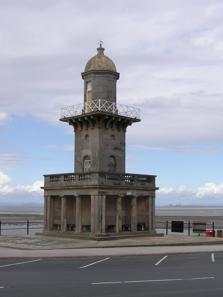
Building: Beach Lighthouse, Fleetwood
Country: Unknown
Year built: 1840
Sandstone lighthouse in Fleetwood, Lancashire, England Lighthouse Beach Lighthouse Range Front The Beach Lighthouse, Fleetwood Location Fleetwood Lancashire England United Kingdom OS grid SD3383848518 Coordinates 53°55′43″N 3°00′32″W / 53.928554°N 3.009025°W / 53.928554; -3.009025 Tower Constructed 1840 Construction sandstone tower Height 13 metres (43 ft) Shape square tower with octagonal lantern rising from a colonnaded 1-storey building Operator Port of Fleetwood Heritage Grade II listed building Light Focal height 14 metres (46 ft) Range 6 nautical miles (11 km) Characteristic Fl G 2s. light aligns with Upper Light guides shipping down Wyre Channel Listed Building – Grade II Official name Lower Lighthouse Designated 26 April 1950 Reference no. 1362180 The Beach Lighthouse (also known as the Lower Light ) is a 44-foot (13 m) tall sandstone lighthouse in Fleetwood , Lancashire , England. History The lighthouse was designed in 1839 by Decimus Burton and Capt H.M. Denham .  Burton had been commissioned three years previously by Sir Peter Hesketh Fleetwood as the architect of the new town of Fleetwood. Unusual for a lighthouse, it is in neoclassical style with a square colonnaded base, square tower, and octagonal lantern and gallery. The Lower Light stands on Fleetwood sea front and was built with its counterpart—the Upper Light, or Pharos Lighthouse —to provide a navigational guide to shipping entering the Wyre estuary .  Together the lights provide a leading line when the Pharos Light is directly above that of the Lower Light. Together they provide a range of about 12 nautical miles (22 km). In turn they point to the Wyre Light on the North Wharf Bank, 2 nautical miles (3.7 km) offshore. Both lighthouses were first illuminated 1 December 1840. Each was run off the town's gas supply, with a single parabolic reflector placed behind the burner; later they were converted to electricity. The Beach Lighthouse was designated a Grade II listed building by English Heritage on 26 April 1950. The lighthouse is managed by the Port of Fleetwood. See also England portal Engineering portal List of lighthouses in England Listed buildings in Fleetwood References